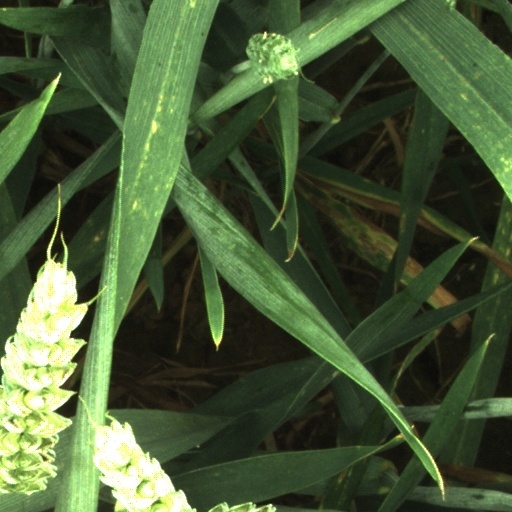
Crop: wheat